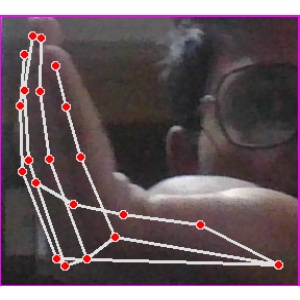
अक्षर: स